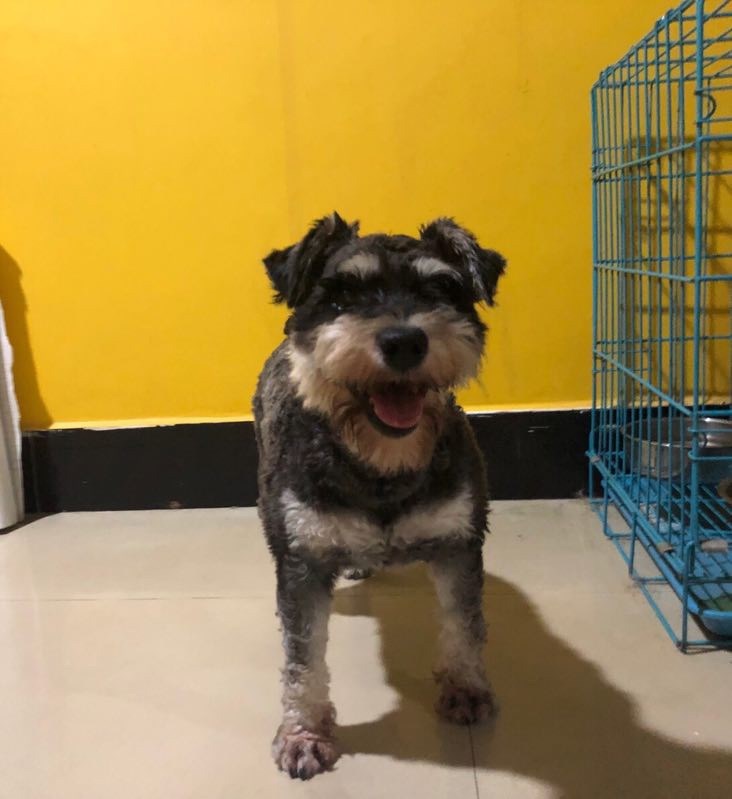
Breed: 2342-n000102-miniature_schnauzer